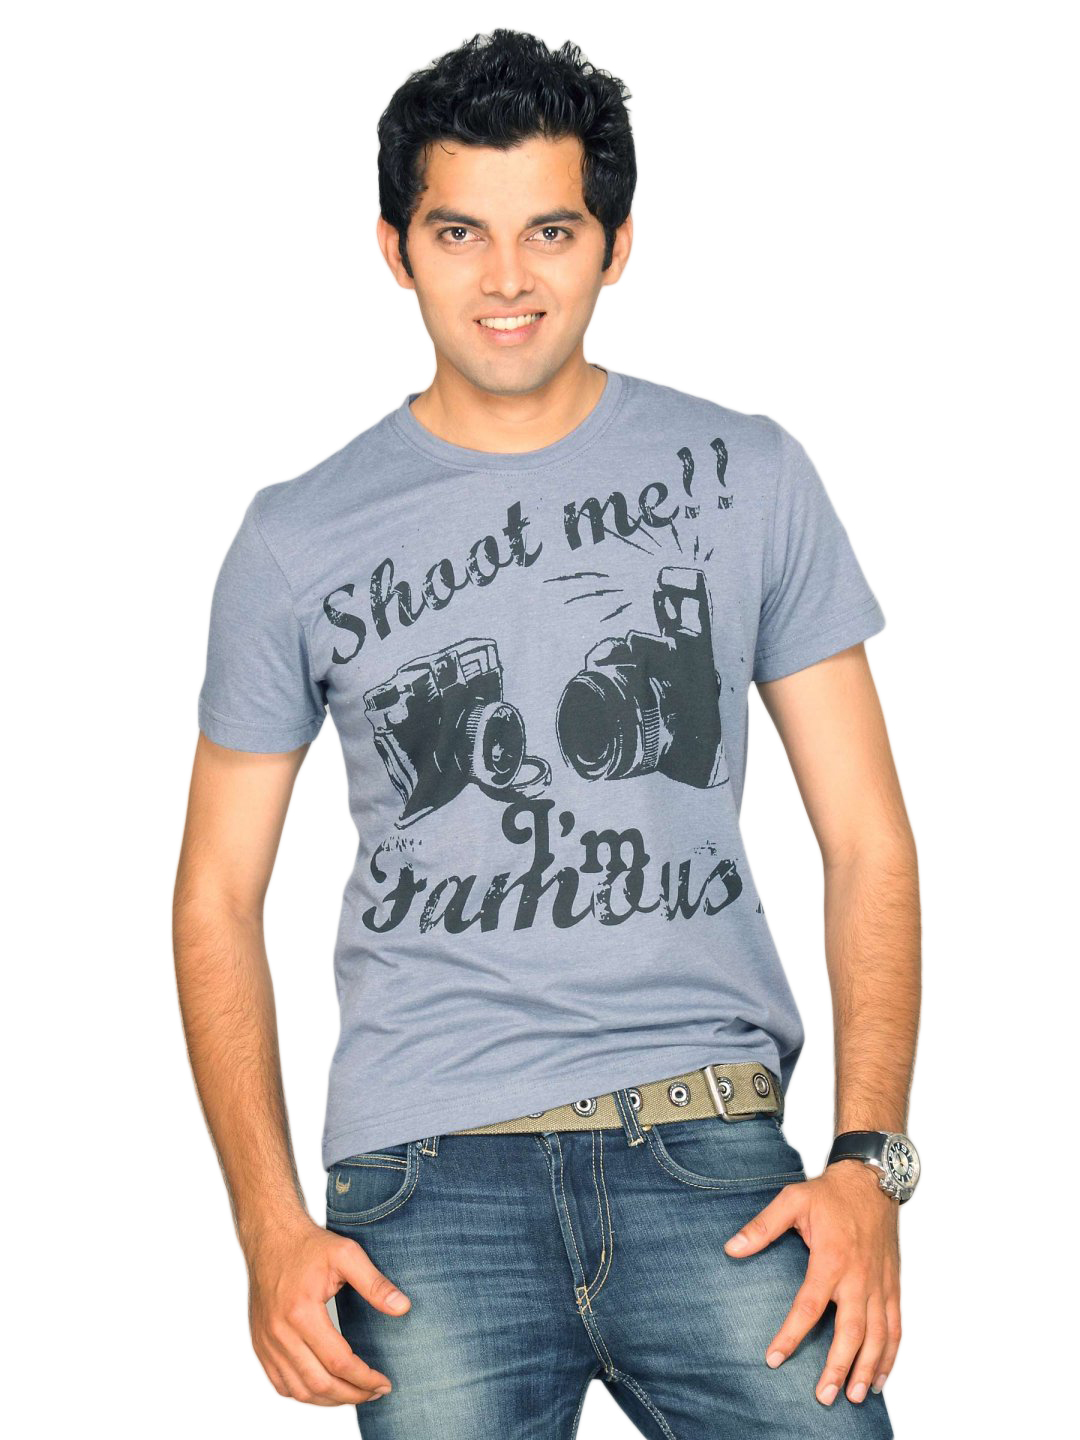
UCB Men's Benetton Football Blue T-shirt
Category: Apparel / Topwear / Tshirts
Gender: Men
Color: Blue
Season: Summer 2011
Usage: Casual